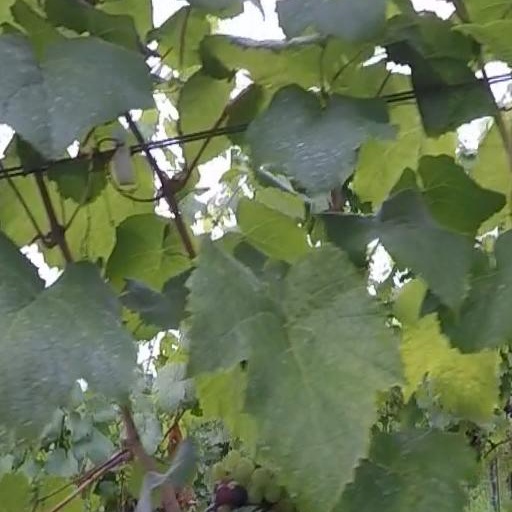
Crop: grape